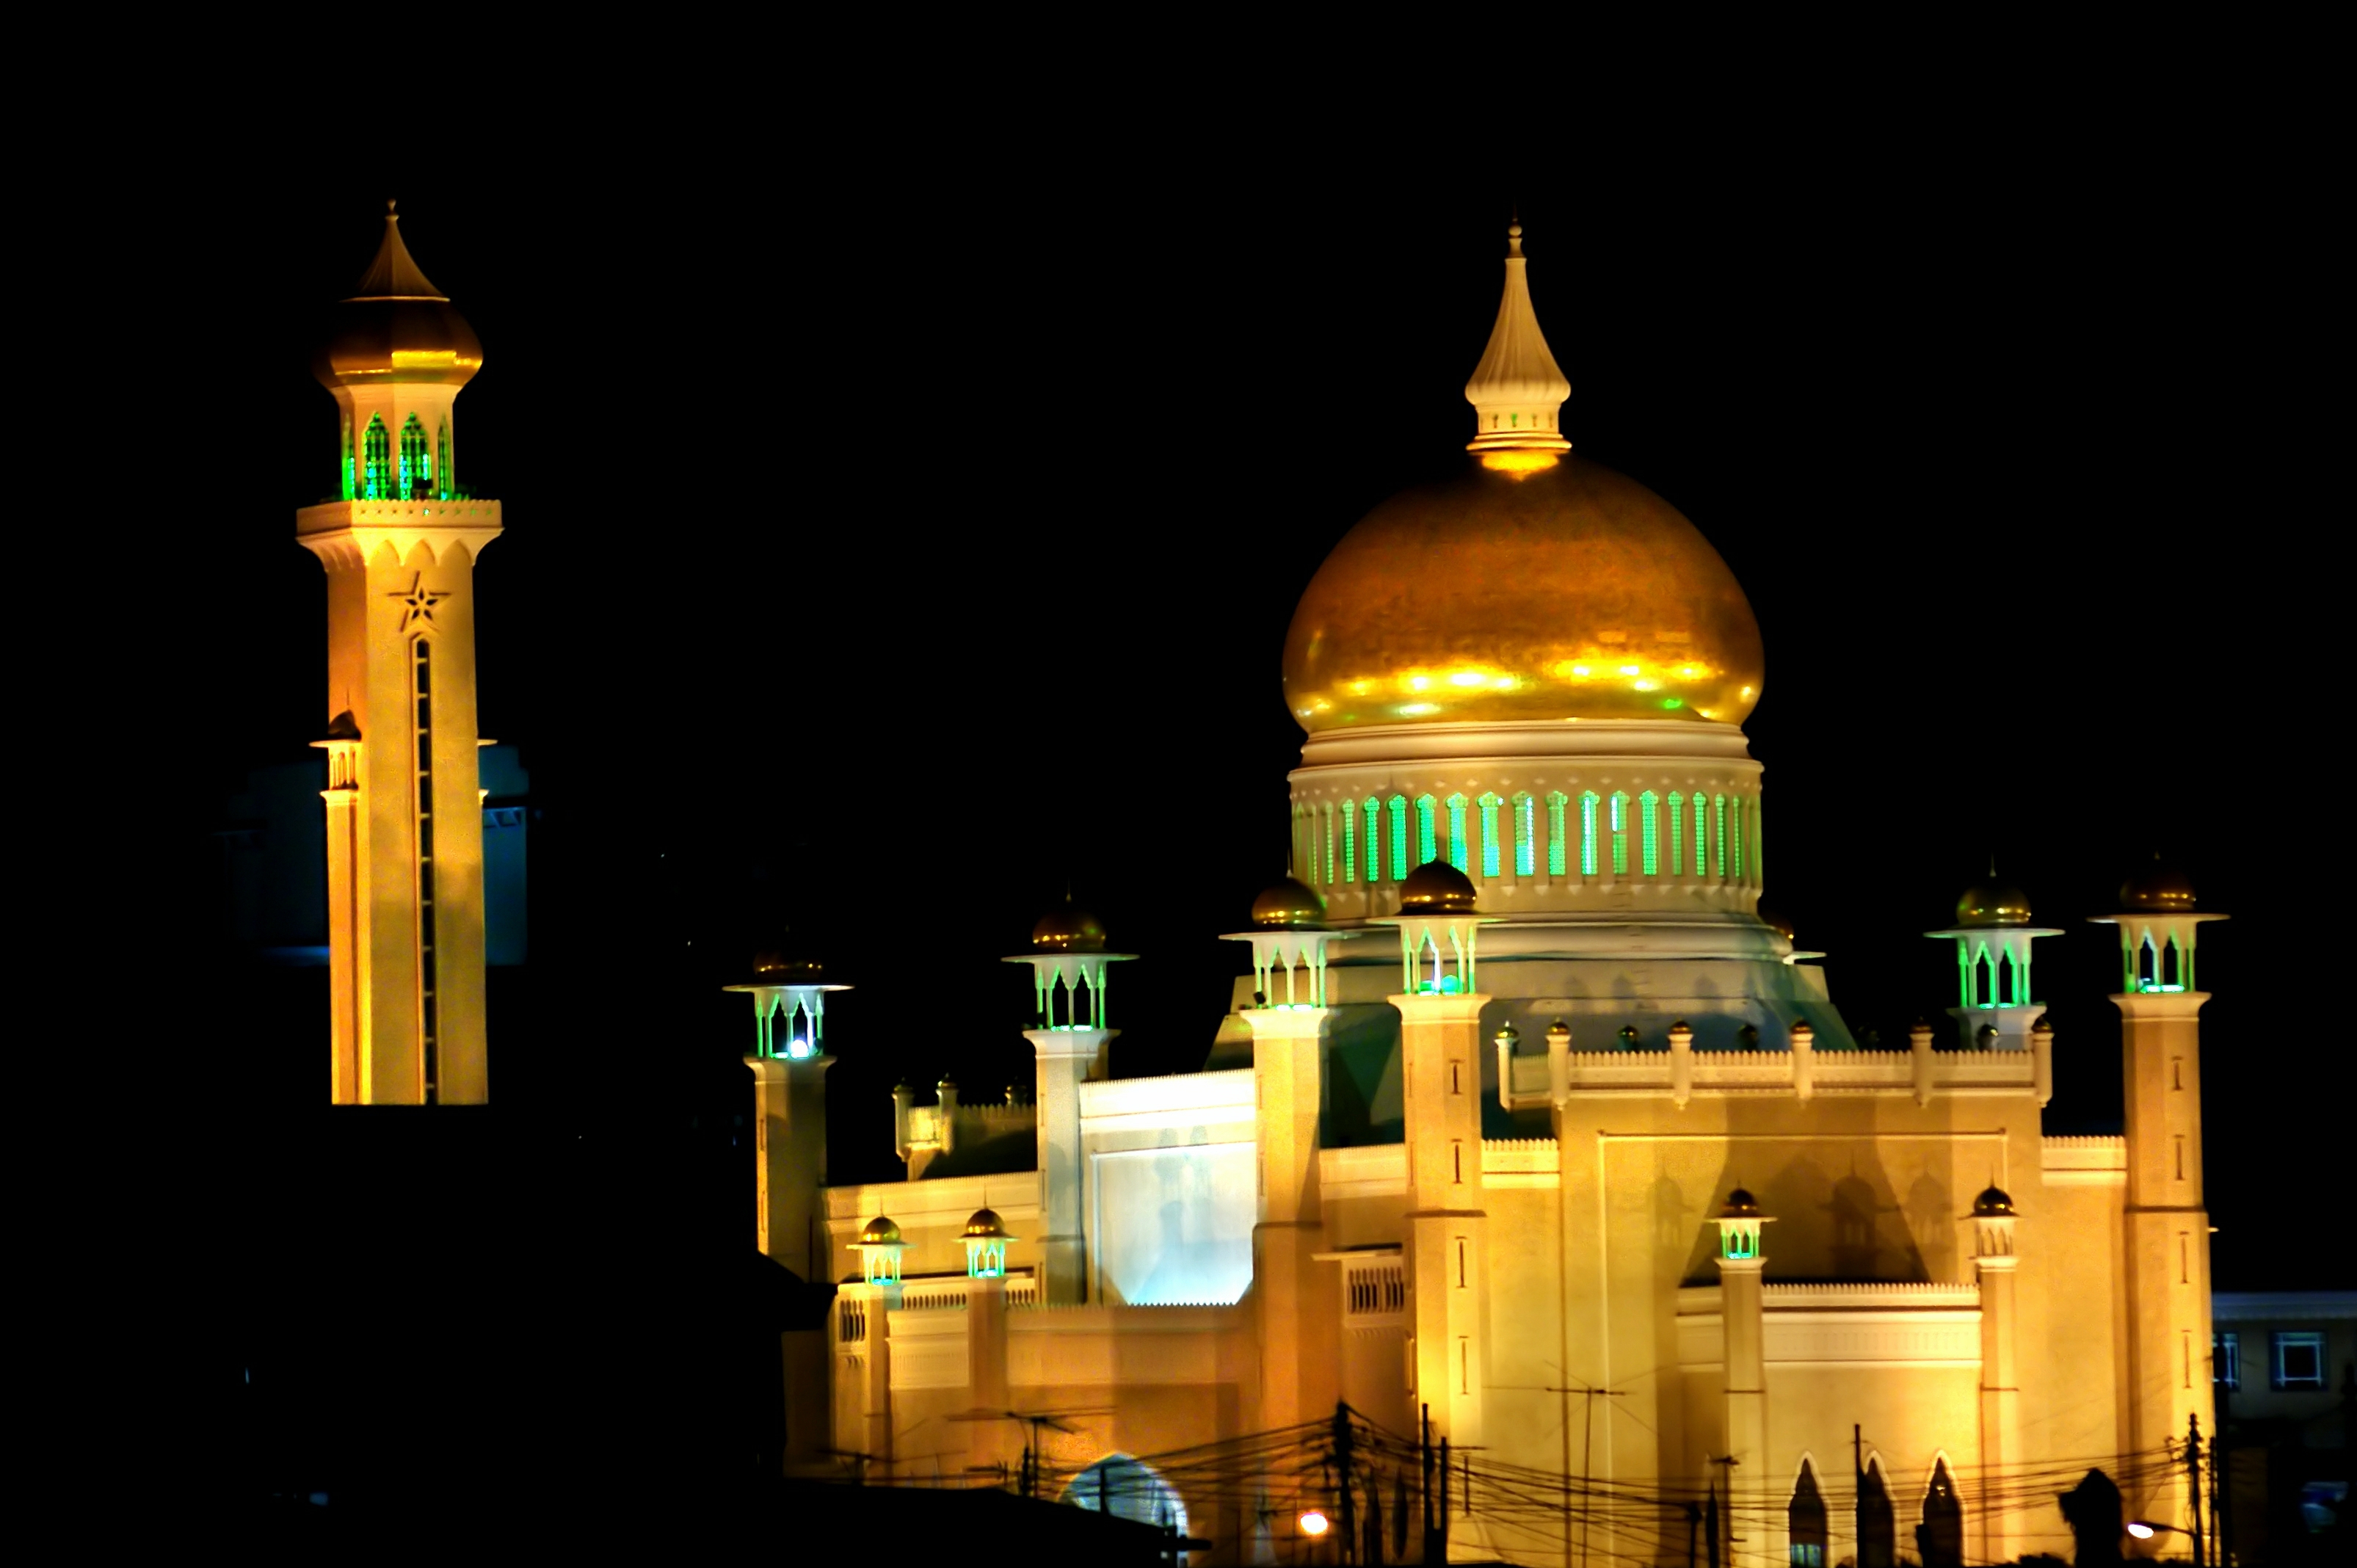
architecture, night, building, evening, tower, landmark, place of worship, publicdomain, mosque, dome, islamicmosque, bruneisightseeing